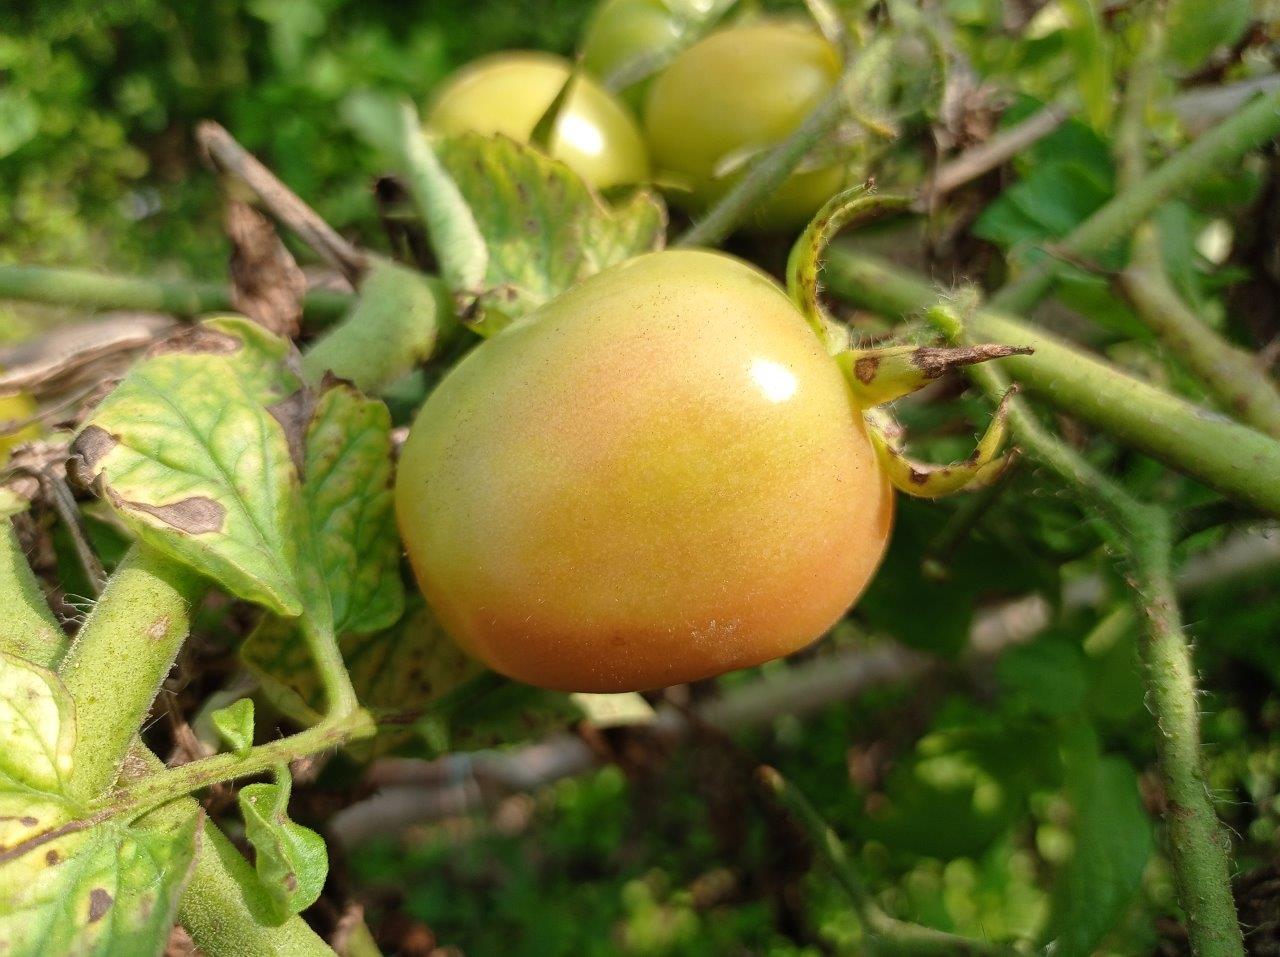
Maturity: Mature